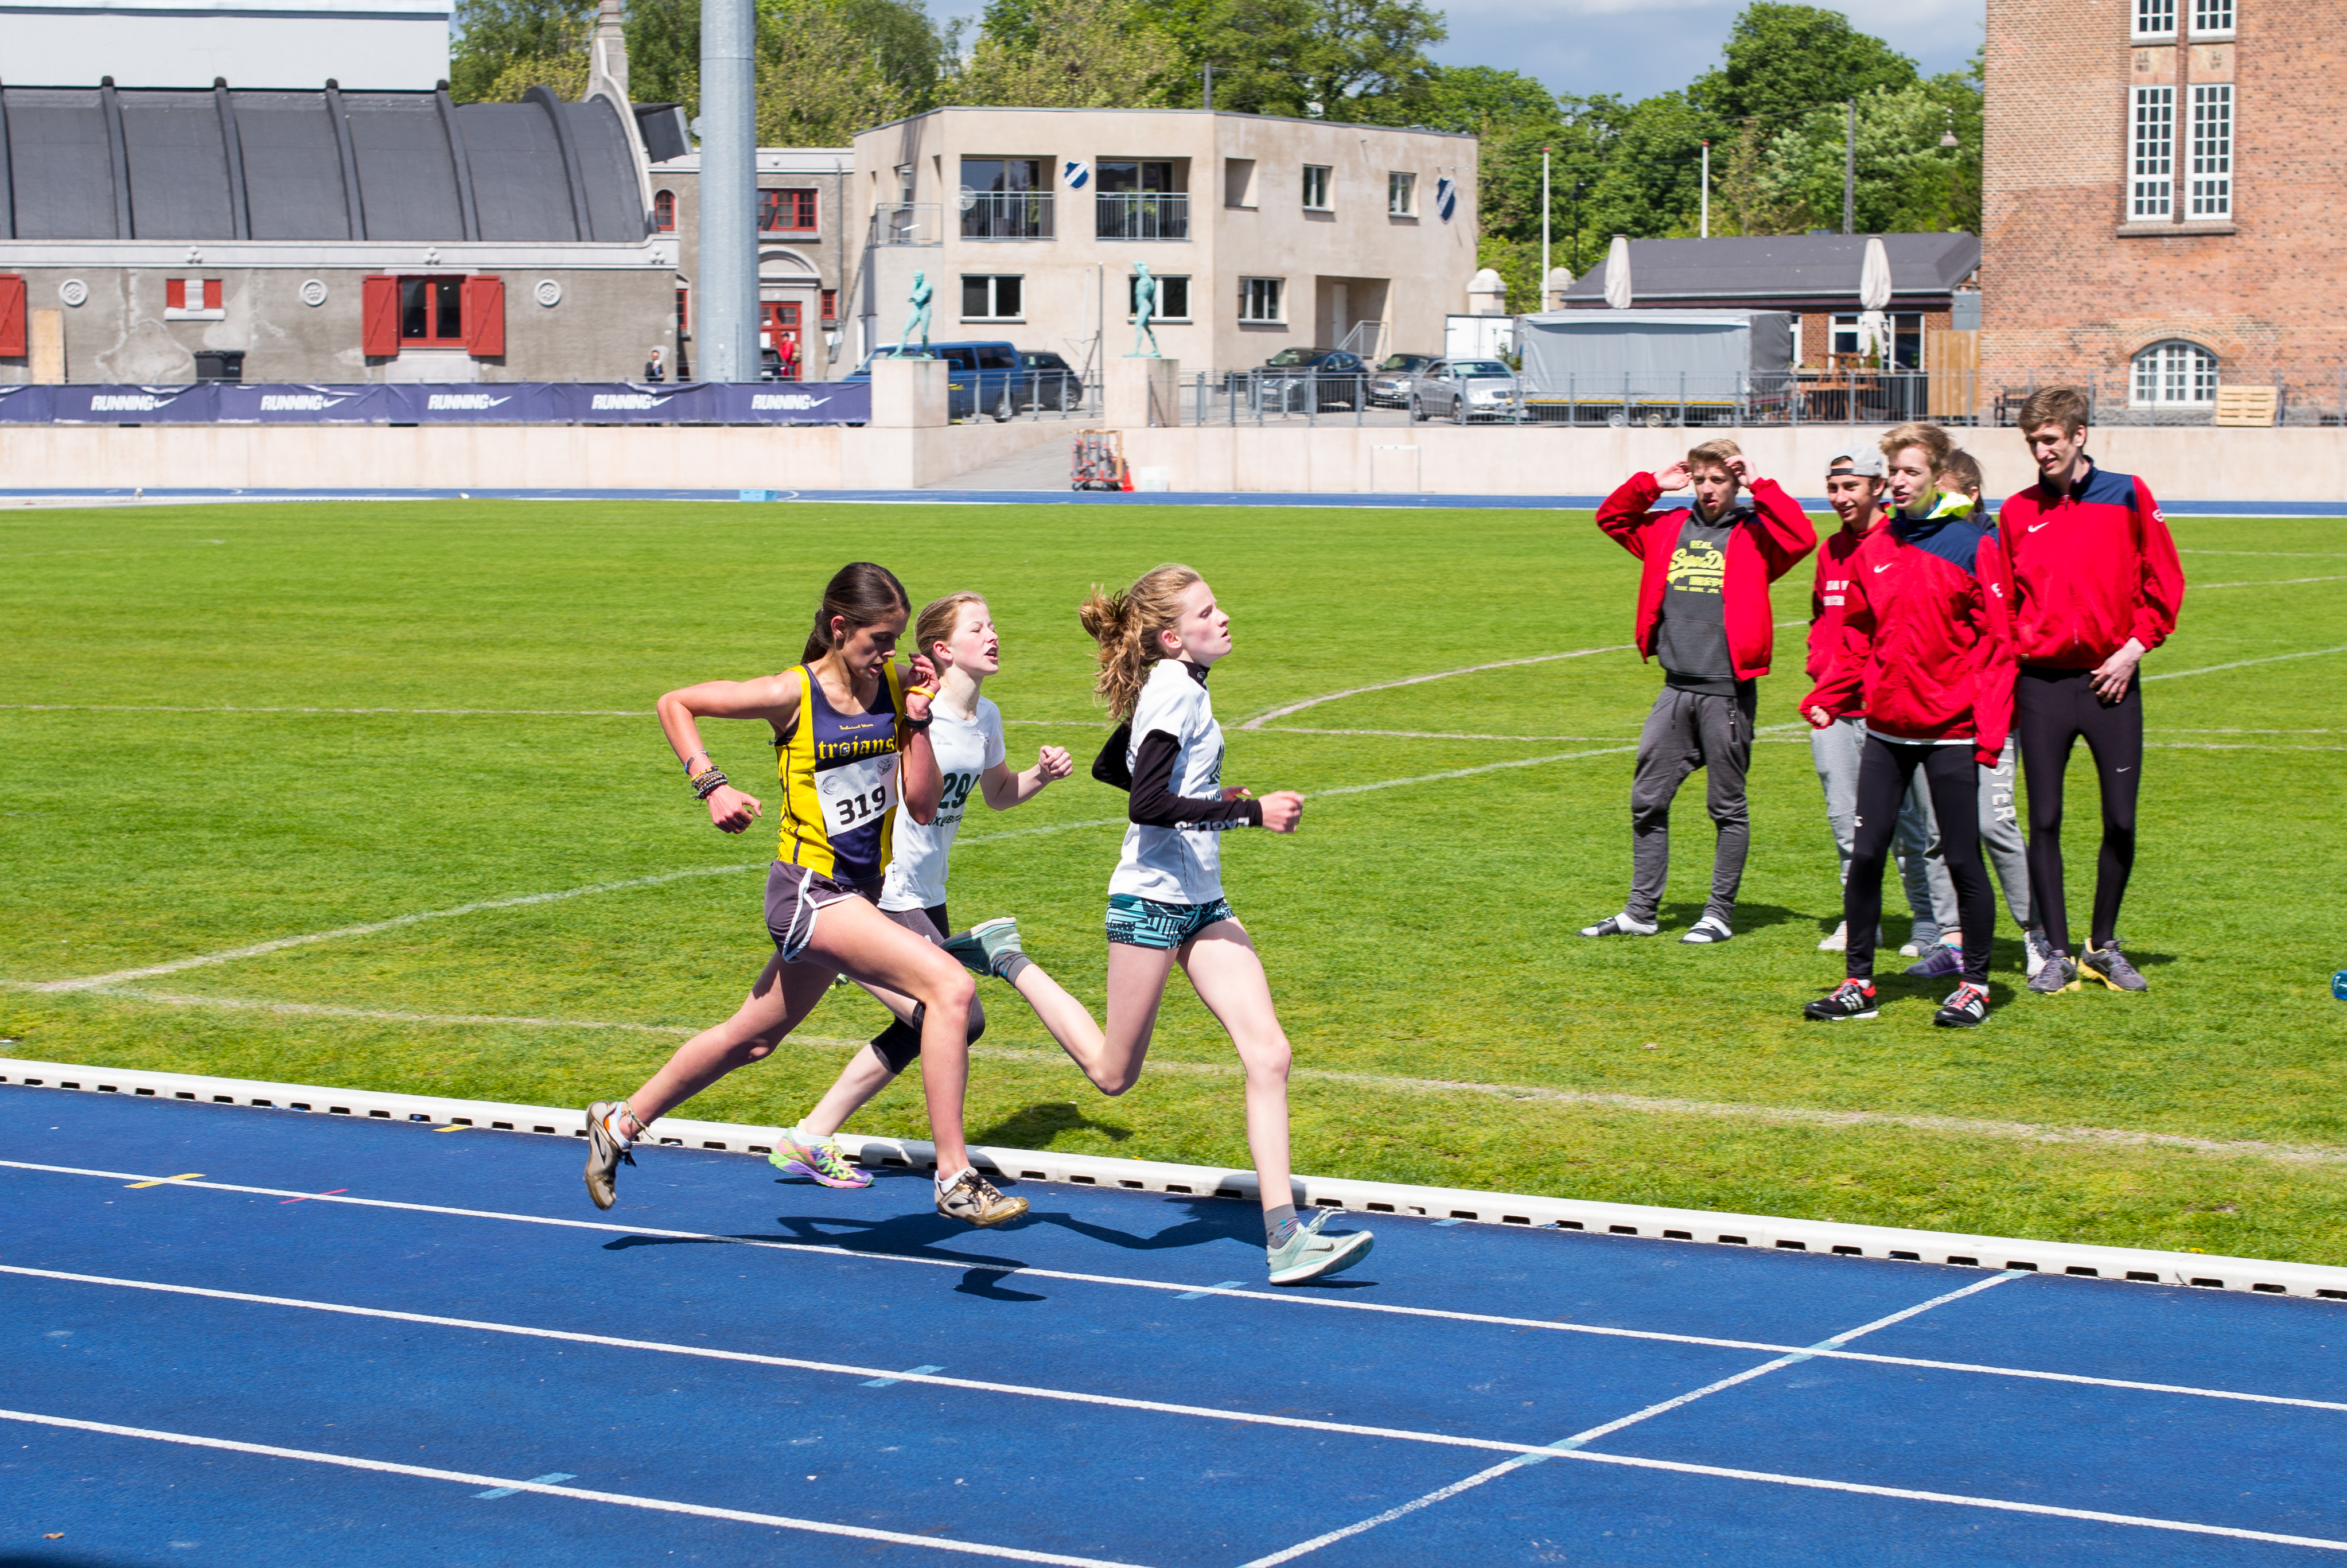
running, jumping, sports, championship, athletics, sprint, physical exercise, human action, track and field athletics, middle distance running